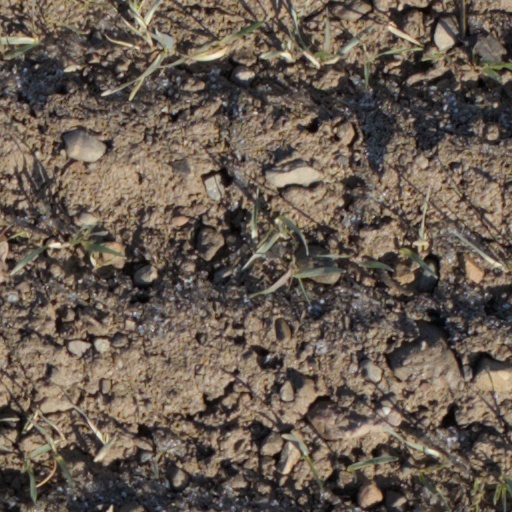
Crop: wheat